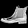
Label: Ankle boot